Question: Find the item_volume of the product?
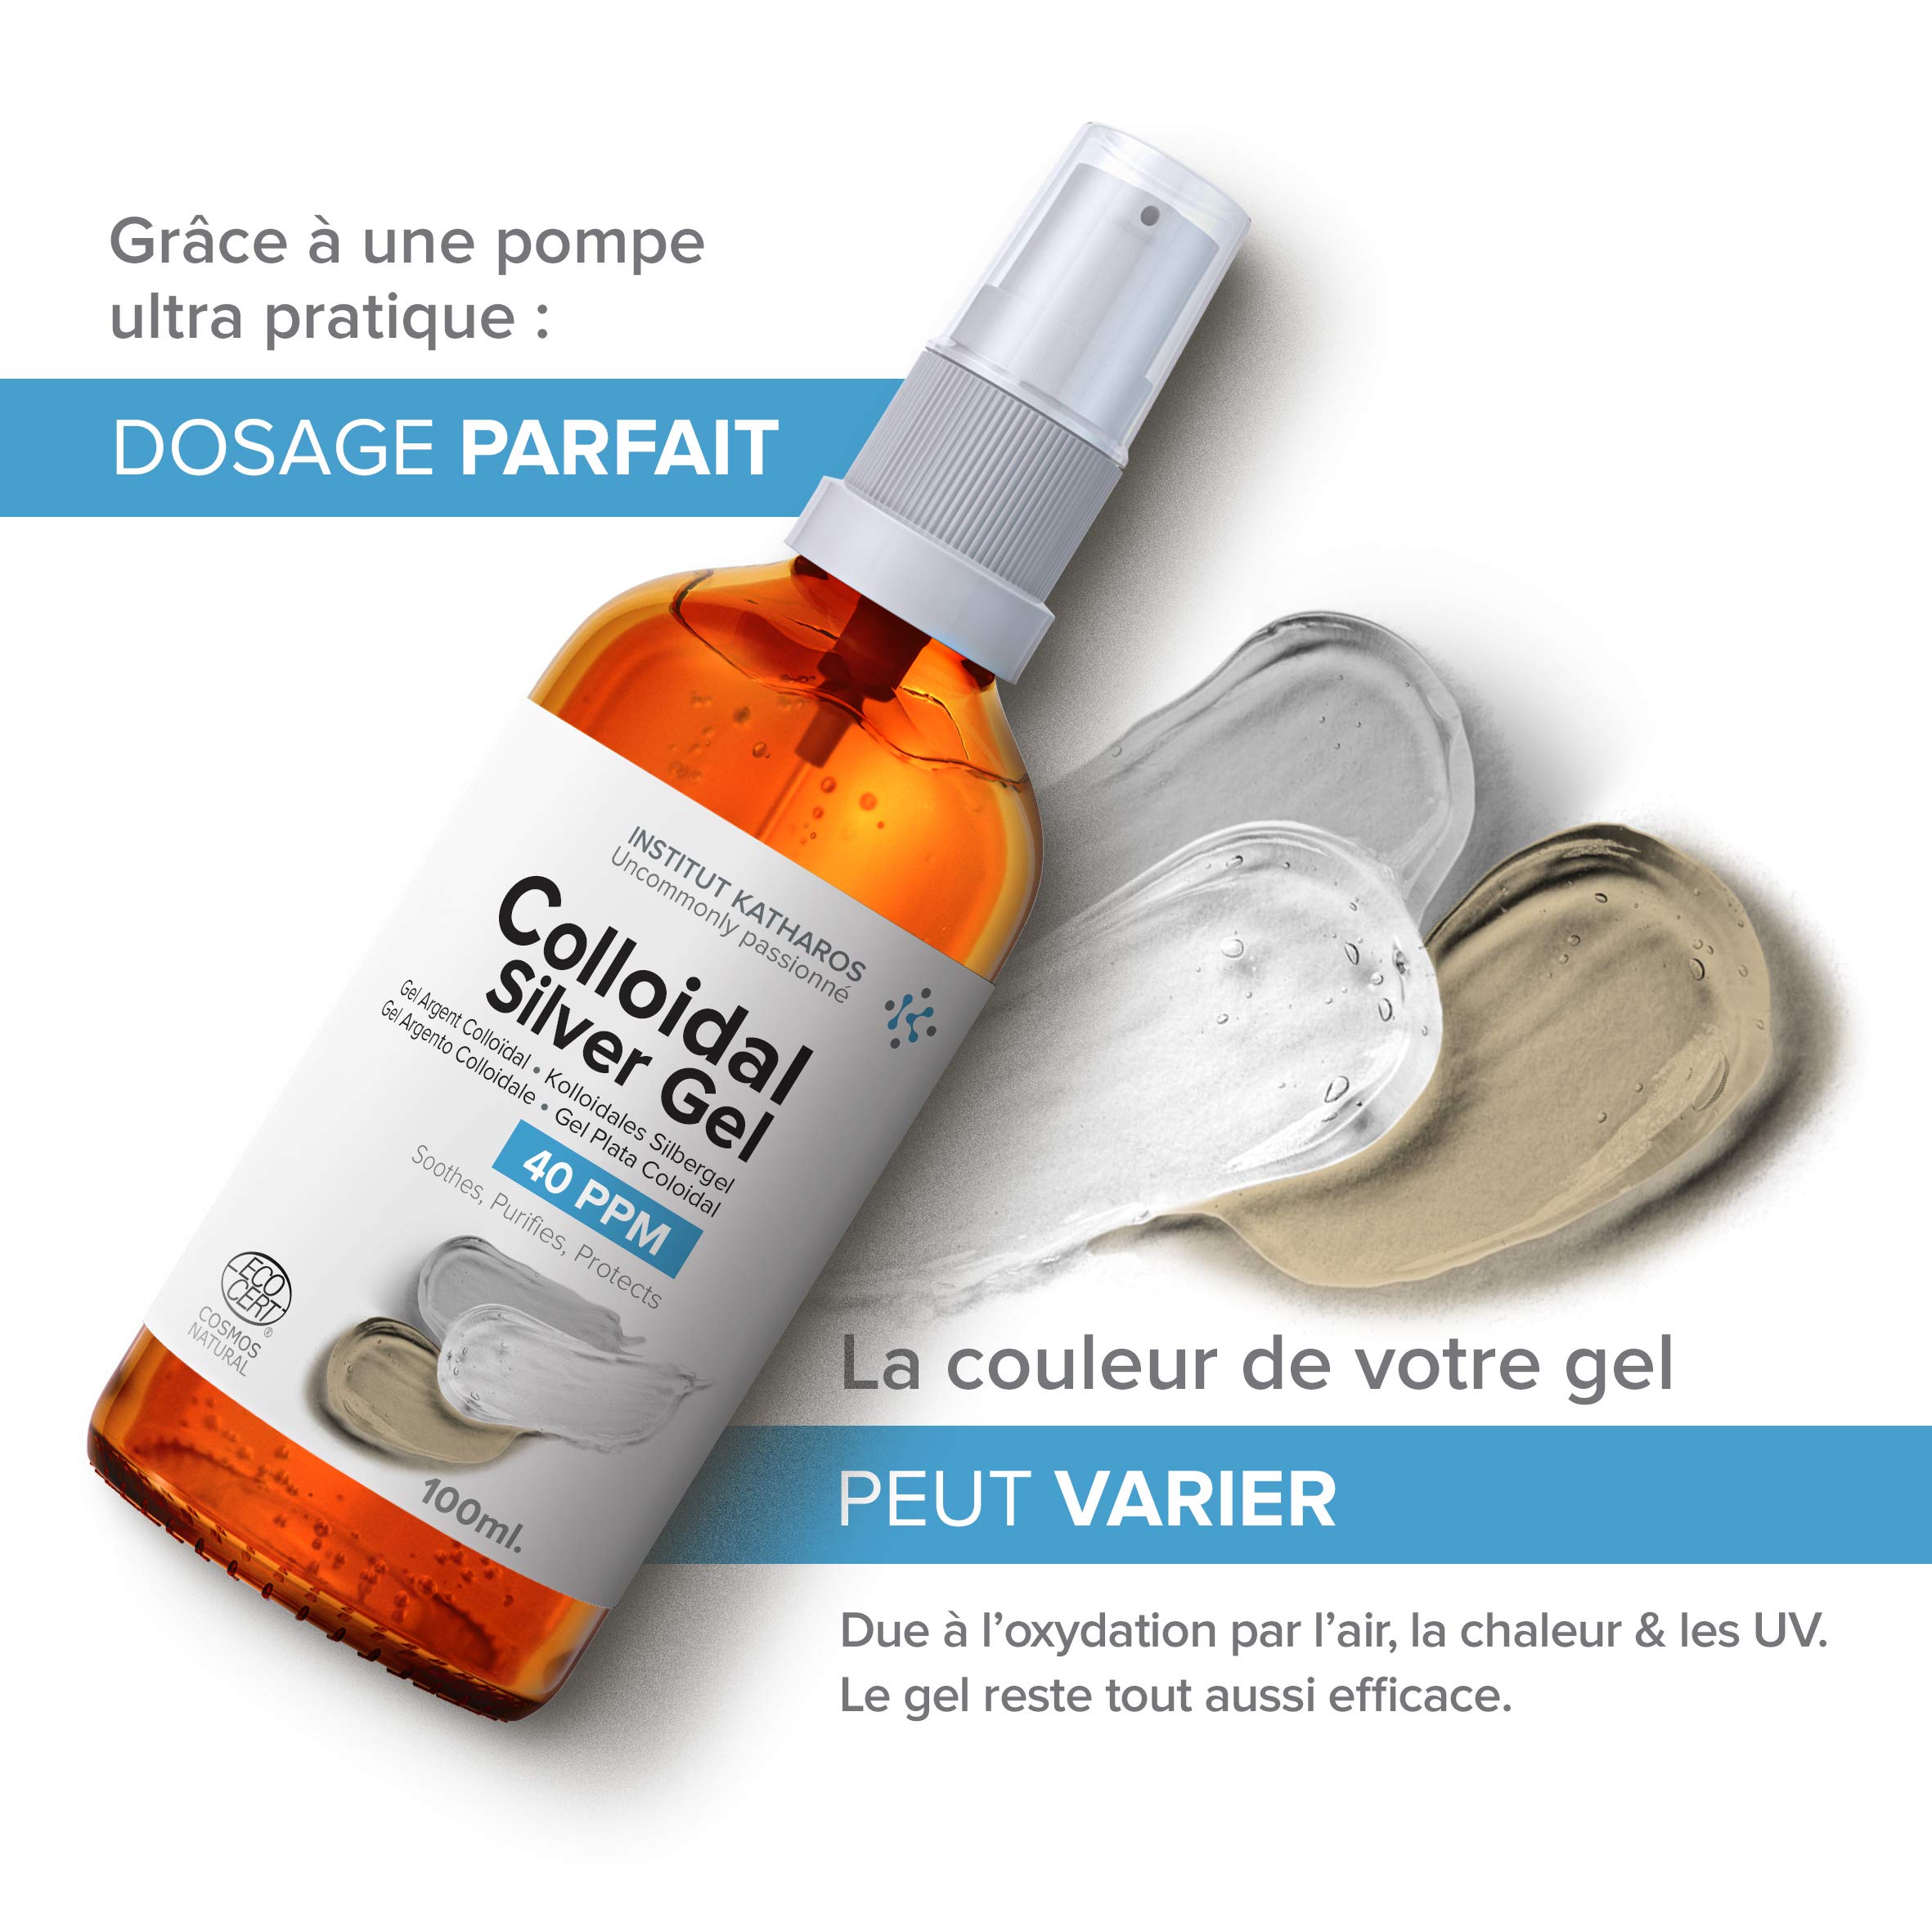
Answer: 100.0 millilitre